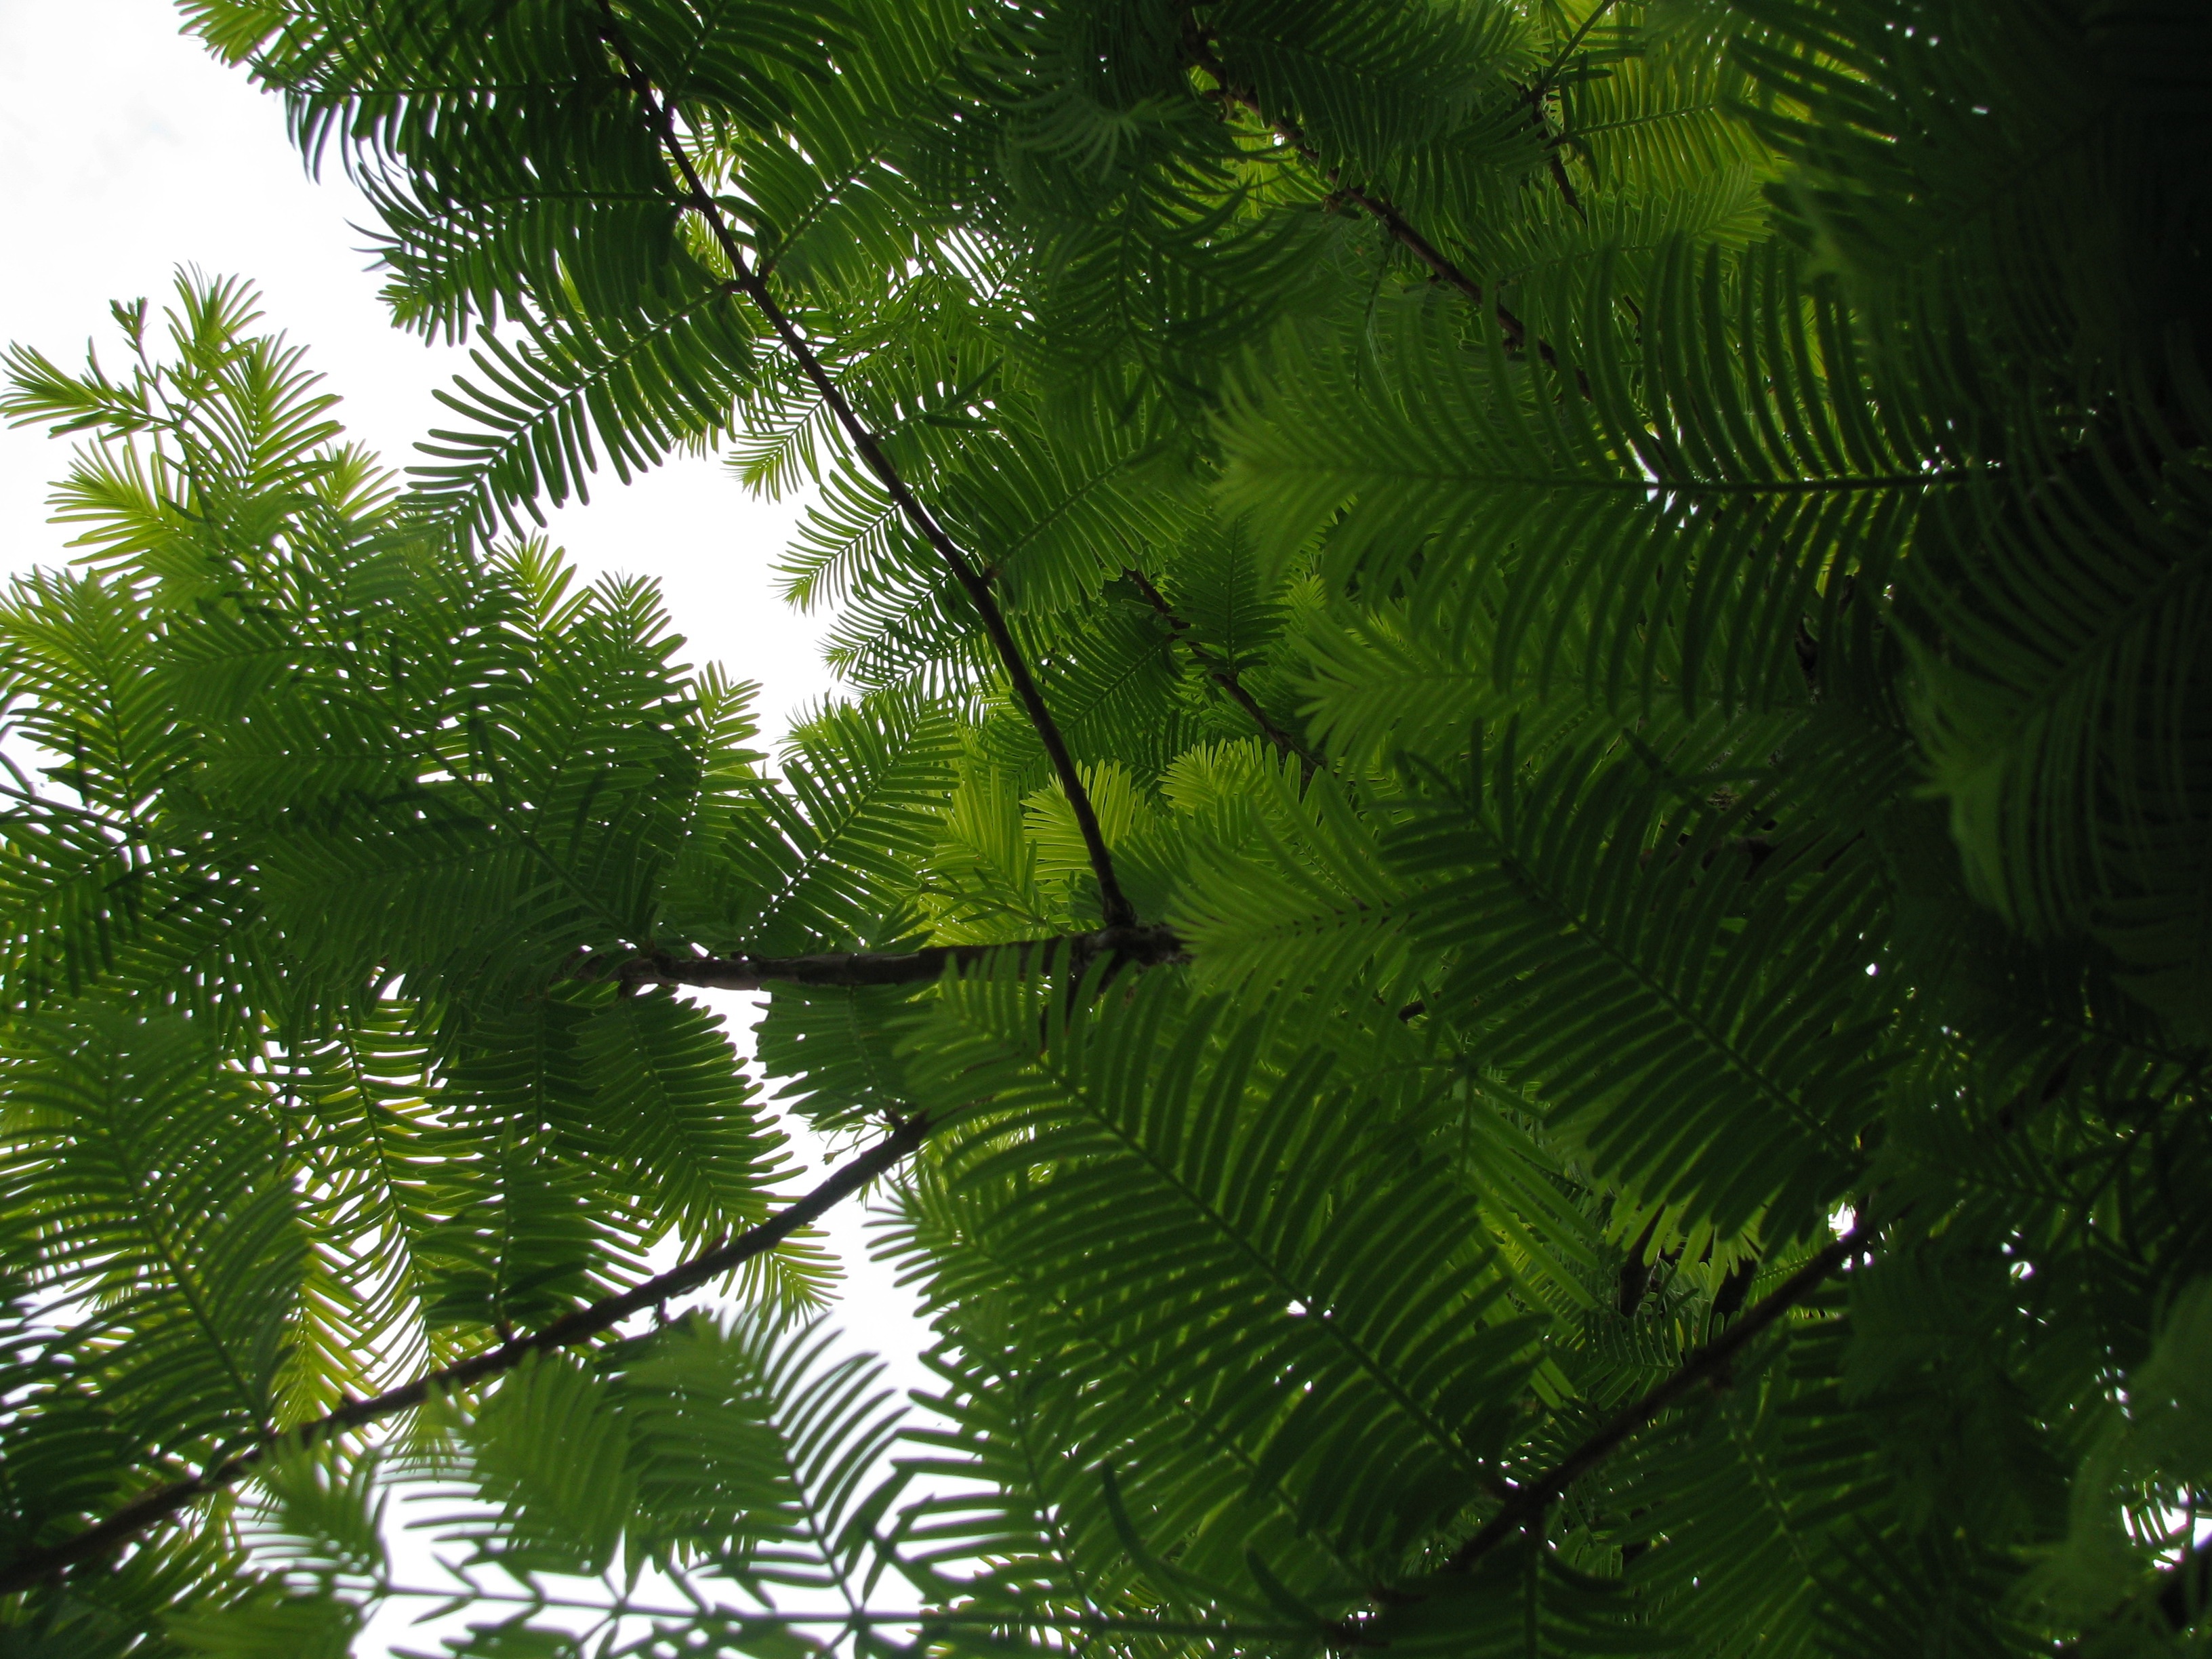
tree, forest, branch, plant, sunlight, leaf, flower, green, jungle, botany, fir, vegetation, rainforest, habitat, tropics, ecosystem, natural environment, plant stem, woody plant, land plant, ferns and horsetails, arecales, palm family